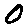
Label: 0